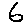
Label: 6